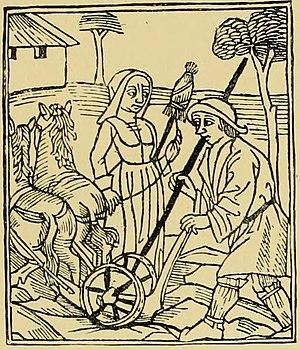
Jeanne d'Arc filant sa quenouille aux côtés de son père à la charrue. Gravure sur bois extraite d'une édition imprimée du poème de Martial d'Auvergne, Les Vigiles de la mort de Charles VII (début XVIe siècle).
Jacques d'Arc est le père de Jeanne d'Arc.
Jeanne d'Arc, née vers 1412 à Domrémy, village du duché de Bar, et morte sur le bûcher le 30 mai 1431 à Rouen, capitale du duché de Normandie alors possession anglaise, est une héroïne de l'histoire de France, chef de guerre et sainte de l'Église catholique, surnommée depuis le XVIᵉ siècle « la Pucelle d'Orléans ».